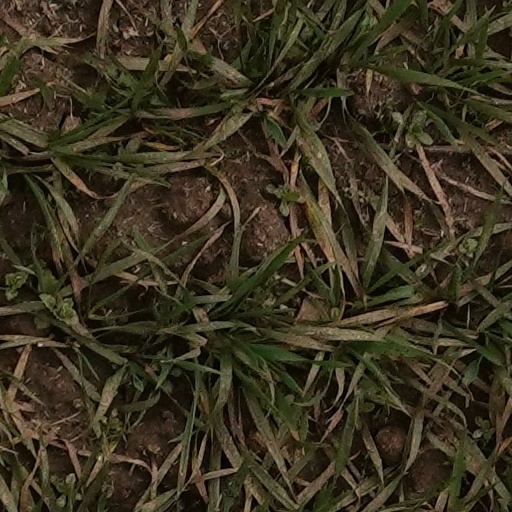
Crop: wheat